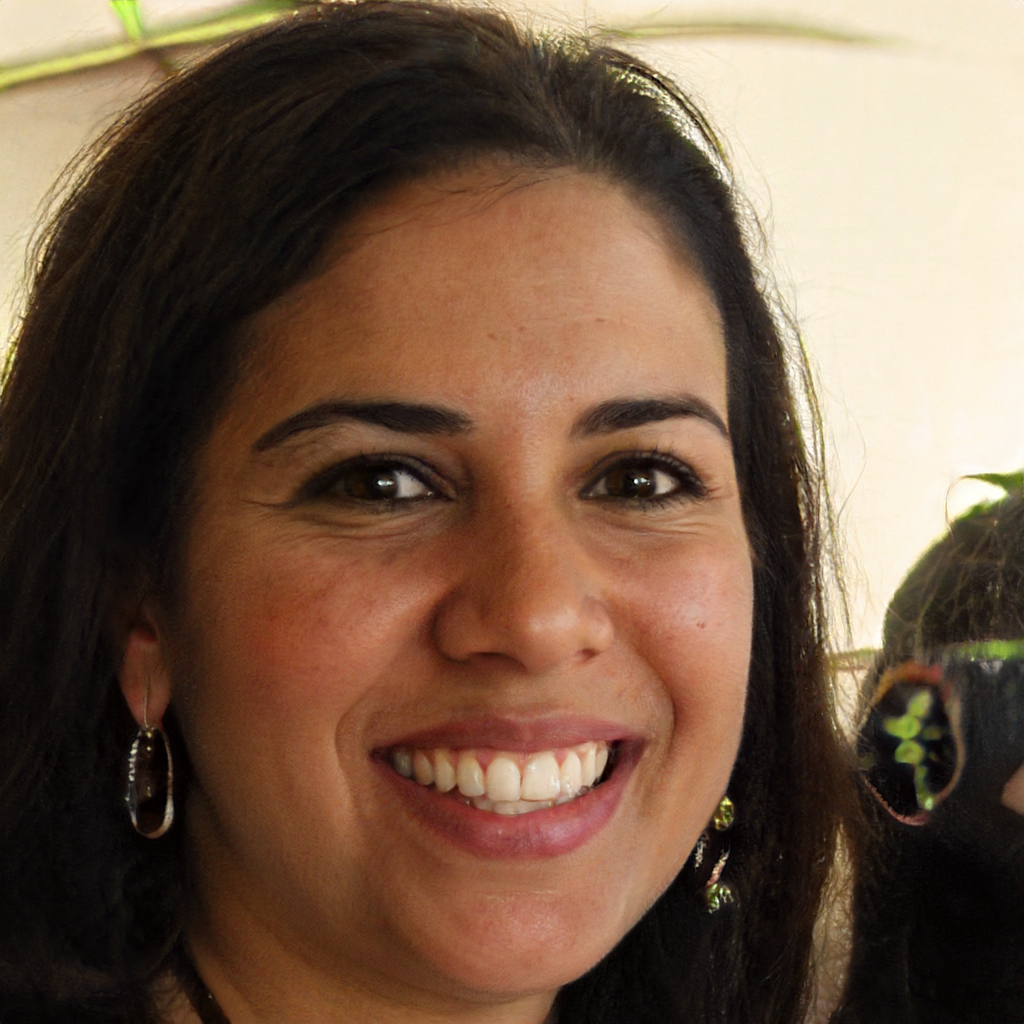
Gender: Female